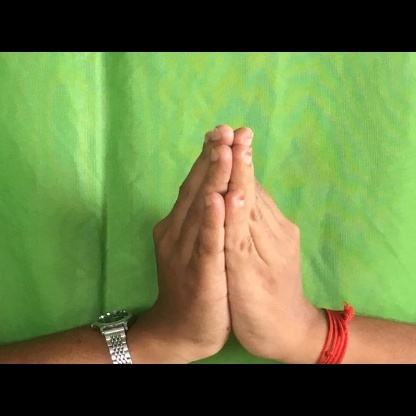
Mudra: Anjali